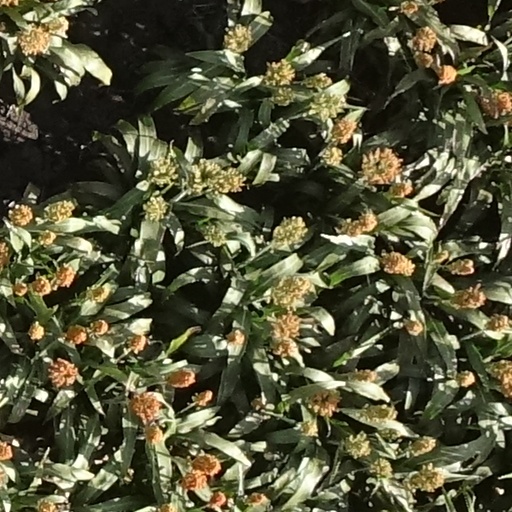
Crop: sorghum